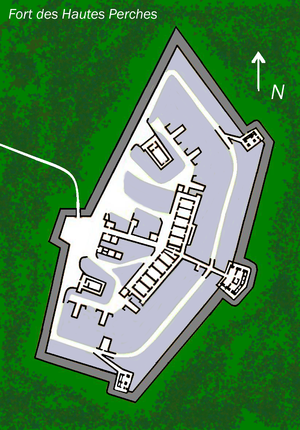
Un ouvrage de la ligne Maginot est une construction militaire ayant pour but de protéger une portion de la ligne Maginot.
Le fort des Hautes-Perches, appelé brièvement fort Rapp, construit du 20 avril 1874 au 1ᵉʳ juillet 1877, est un ouvrage faisant partie des fortifications de l'Est de la France du type Séré de Rivières. Il fait partie intégrante de la place forte de Belfort. Il est situé dans la commune de Pérouse.
Le système Séré de Rivières est un ensemble de fortifications bâti à partir de 1874 le long des frontières et des côtes françaises, en métropole ainsi que dans quelques colonies. Ce système défensif remplace les fortifications bastionnées mises en place notamment par Vauban. Il doit son nom à son concepteur et promoteur, le général Raymond Adolphe Séré de Rivières.